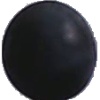
Label: Grape Blue 1